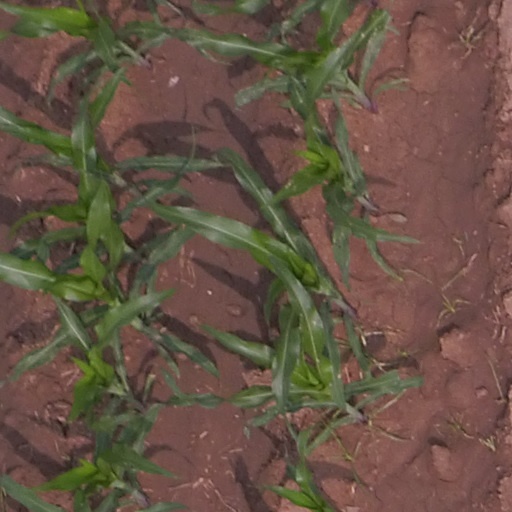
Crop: maize; corn